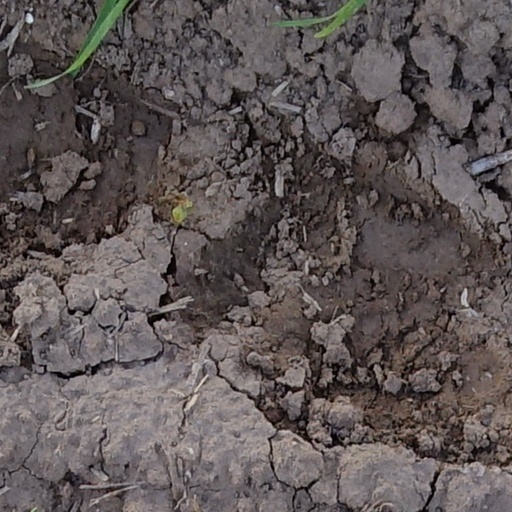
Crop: wheat